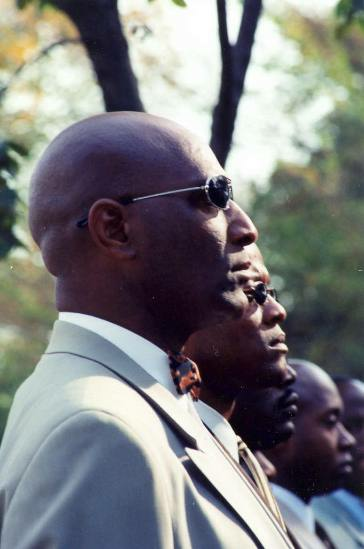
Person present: Yes